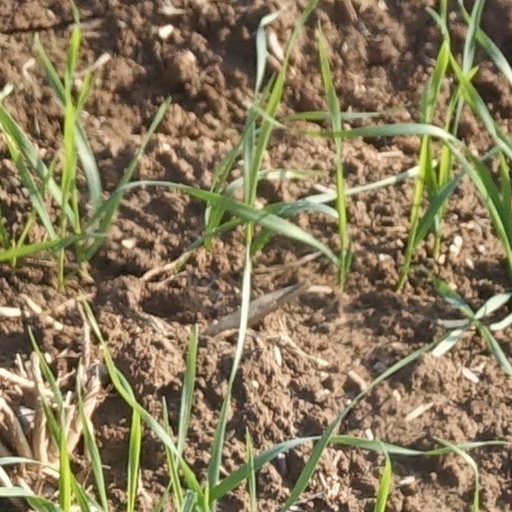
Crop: wheat